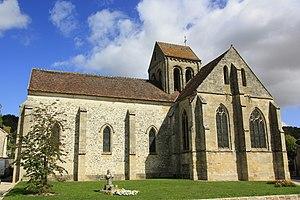
Cette liste recense les monuments historiques du département du Val-d'Oise, en France.
Seraincourt est une commune française située dans le département du Val-d'Oise en région Île-de-France. Elle est située dans le parc naturel régional du Vexin français.
L'église Saint-Sulpice est une église catholique paroissiale située à Seraincourt, dans le département français du Val-d'Oise. Elle est d'origine incertaine, et était desservie par des chanoines Prémontrés de 1175 à 1791. D'un aspect extérieur très hétérogène, l'église réunit des parties de quatre principales époques, et sa structure ne peut se comprendre qu'en regardant l'intérieur. Contrairement à ce que suggère la fenêtre gothique flamboyante du chevet, qui n'est pas antérieure à la fin du XVᵉ siècle, les parties les plus anciennes sont le chœur voûté en berceau, la base du clocher et le clocher lui-même, qui abritent des chapiteaux romans d'une facture archaïque, et devraient remonter à la période comprise entre 1110 et 1125 environ. La mouluration des arcs-doubleaux est loin d'être la règle à cette époque, ce qui confère à l'église un rôle de précurseur. Le clocher est quant à lui un prototype des clochers en bâtière à colonnettes d'angle du Vexin français. Sans doute après l'installation des chanoines, l'église est pourvue d'un nouveau croisillon nord et d'une chapelle latérale nord du chœur, qui sont de style gothique primitif, hormis un portail d'apparence romane.